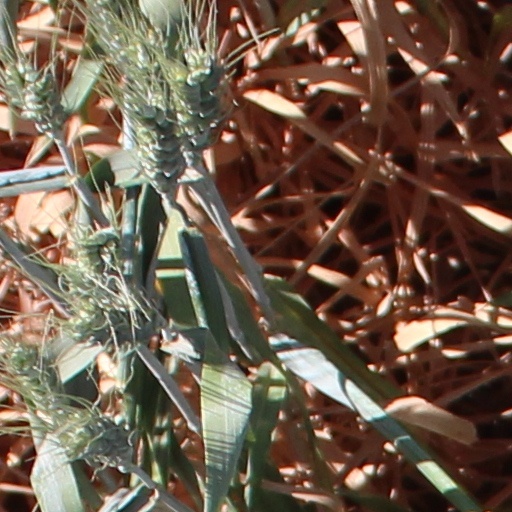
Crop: wheat